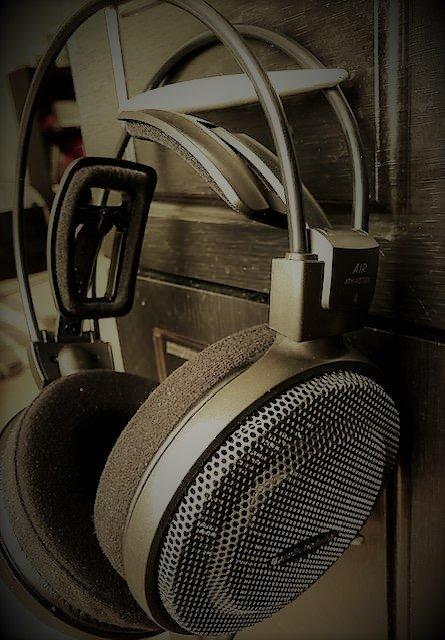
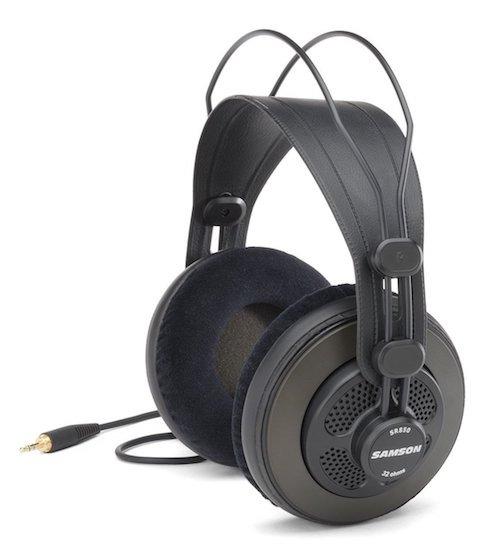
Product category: headphones
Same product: no